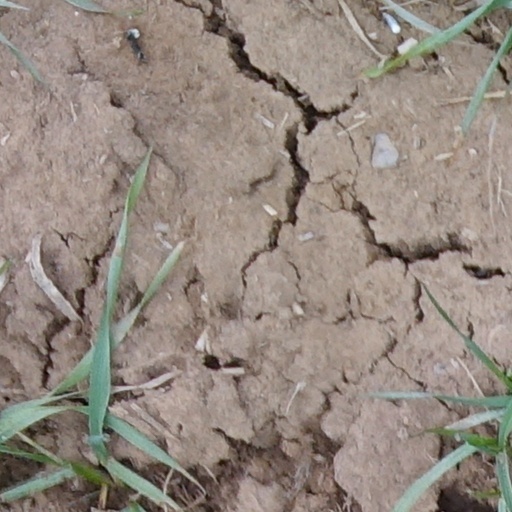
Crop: wheat